Middle cranial fossa

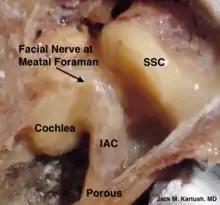
Middle cranial fossa surgical anatomy as demonstrated in a right cadaver temporal bone by Dr Jack M Kartush - view from above.

The middle part of the fossa presents, in front, the chiasmatic groove and tuberculum sellae; the chiasmatic groove ends on either side at the optic foramen, which transmits the optic nerve and ophthalmic artery to the orbital cavity.